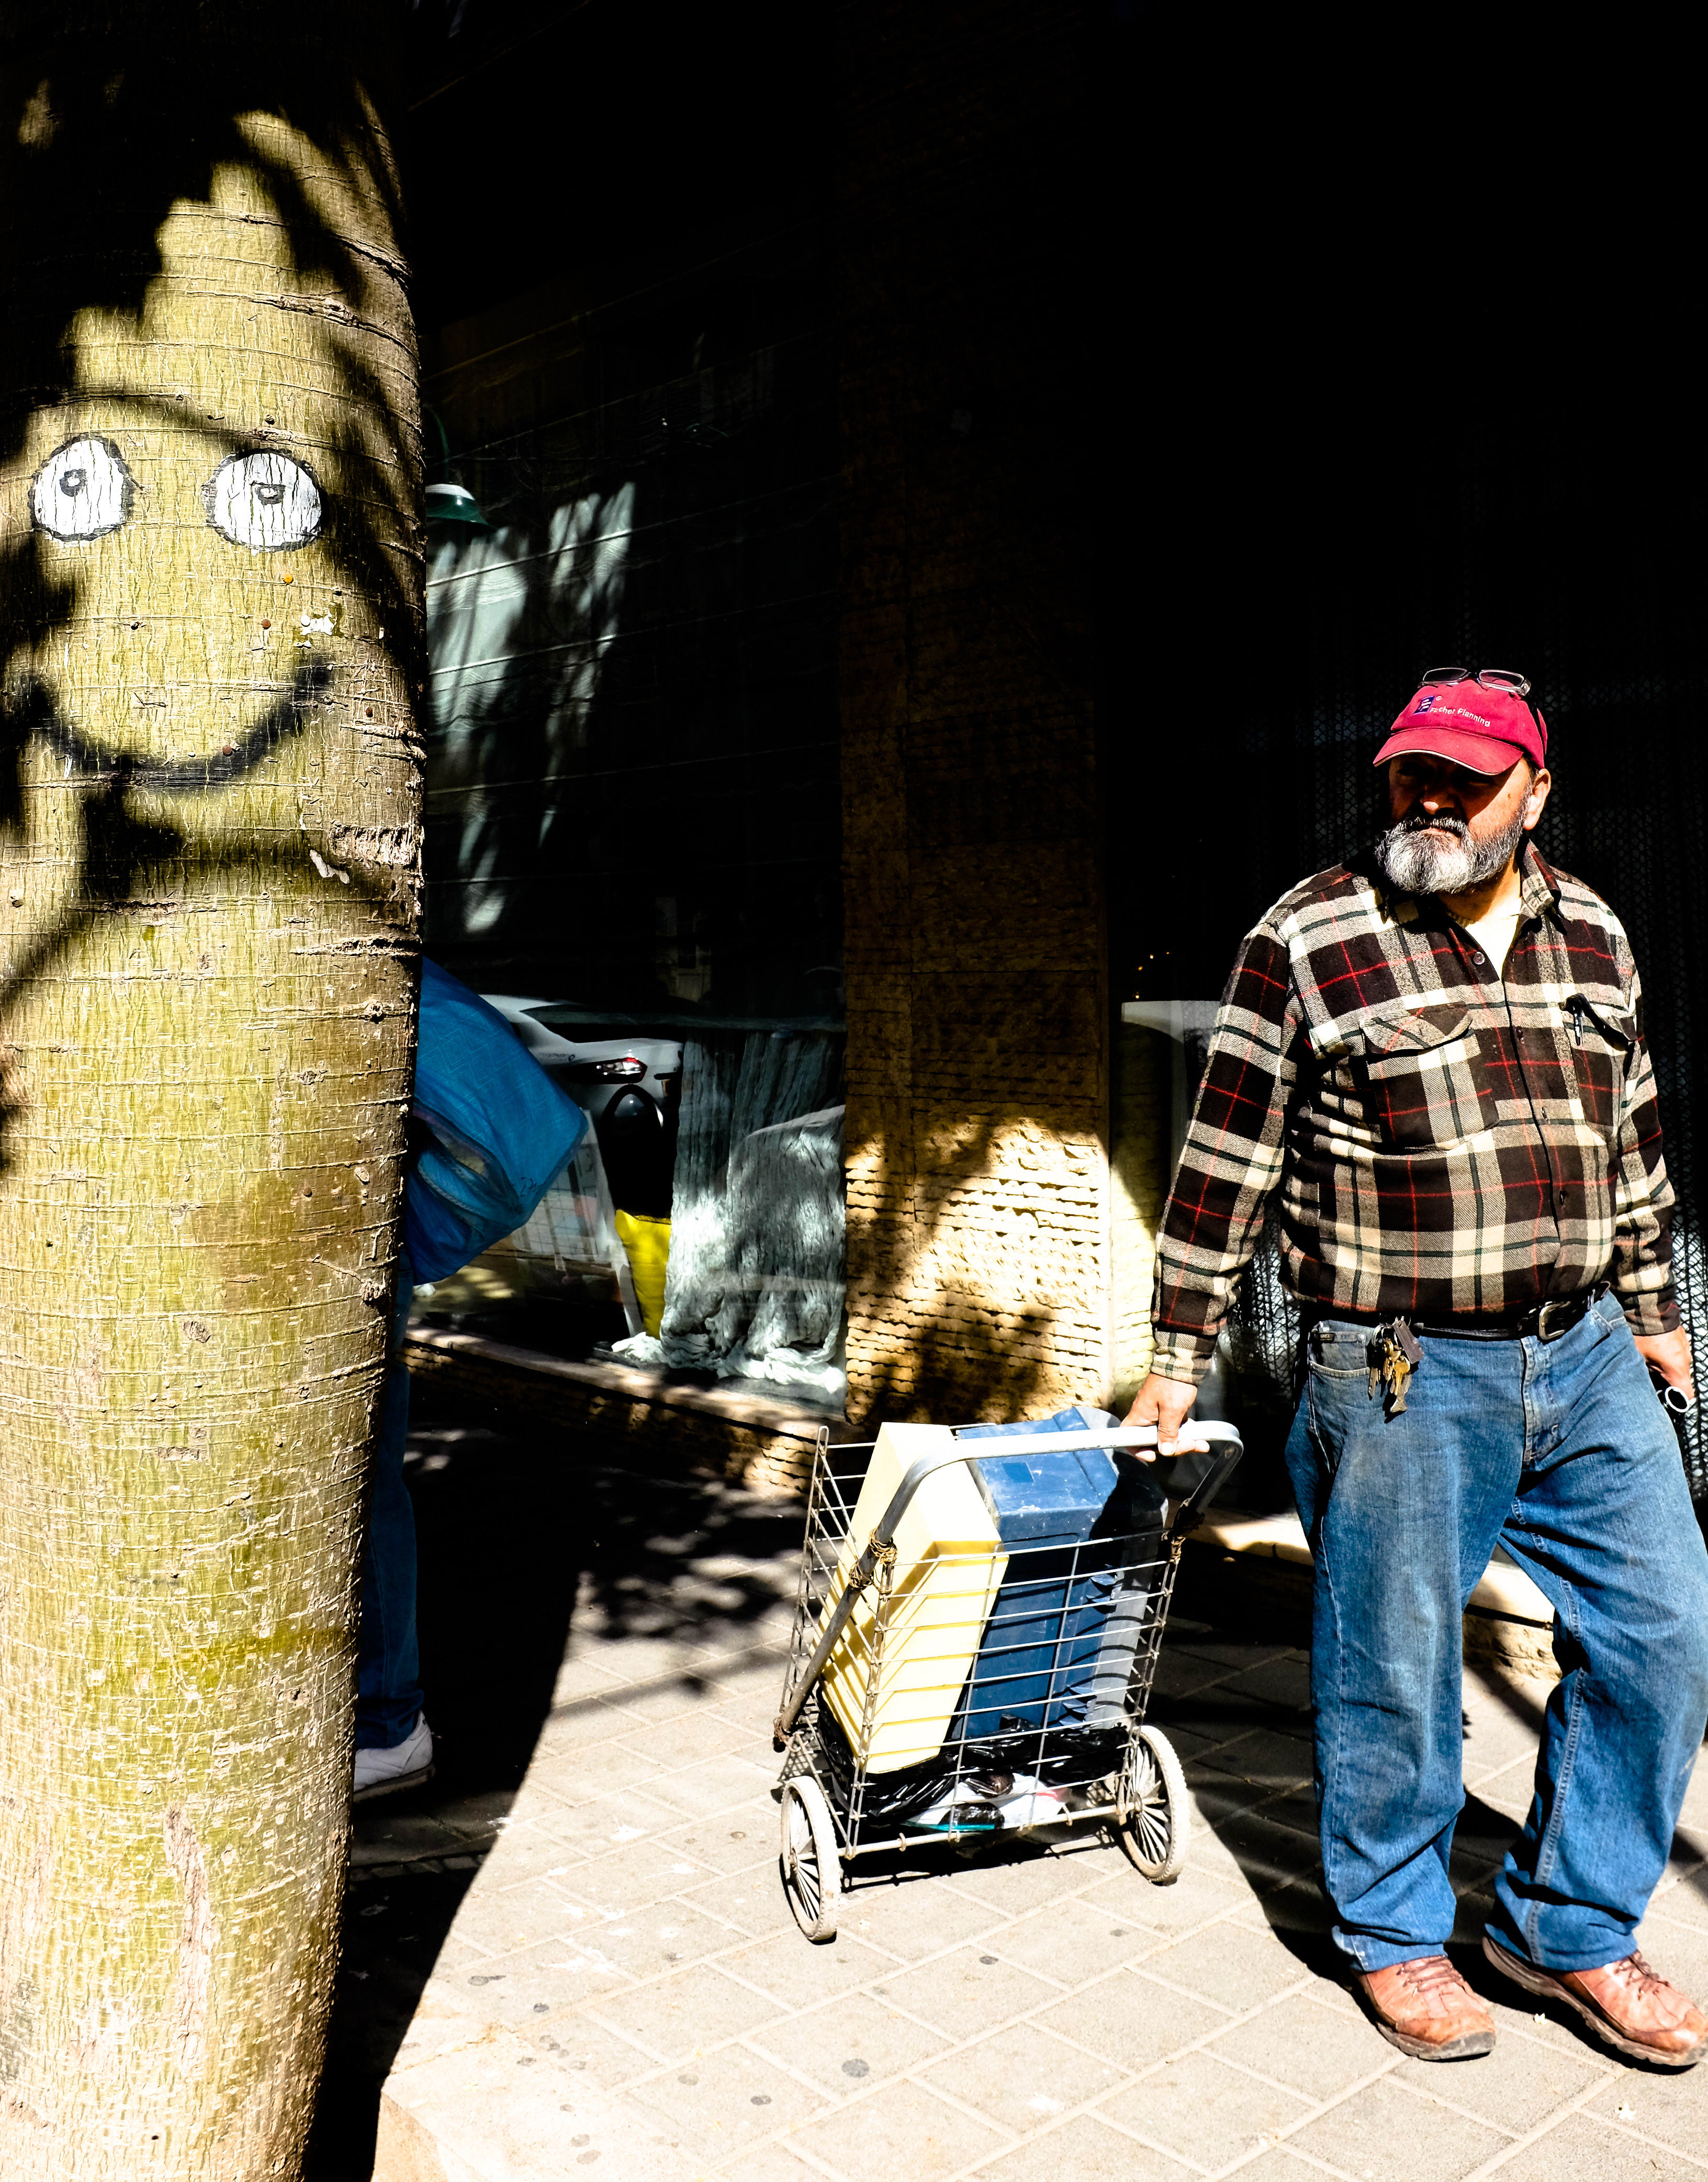
man, tree, people, street, fujifilm, smile, streetphotography, art, shadows, x100, fuji, x100s